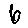
Label: 6